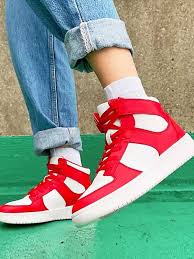
Label: Sneaker